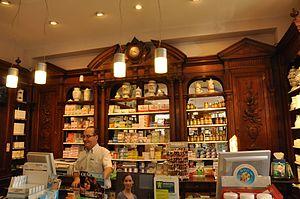
La pharmacie située au 23 avenue Rapp dans le 7e arrondissement de Paris. La boutique est ouverte depuis 1905. Elle estinscrite aux monuments historiques et garde sa décoration intérieure d'origine This building is inscrit au titre des Monuments Historiques. It is indexed in the Base Mérimée, a database of architectural heritage maintained by the French Ministry of Culture,
Cet article recense les magasins de Paris protégés aux monuments historiques.
Cet article recense les monuments historiques du 7ᵉ arrondissement de Paris, en France.
L’avenue Rapp est une avenue du 7ᵉ arrondissement de Paris.